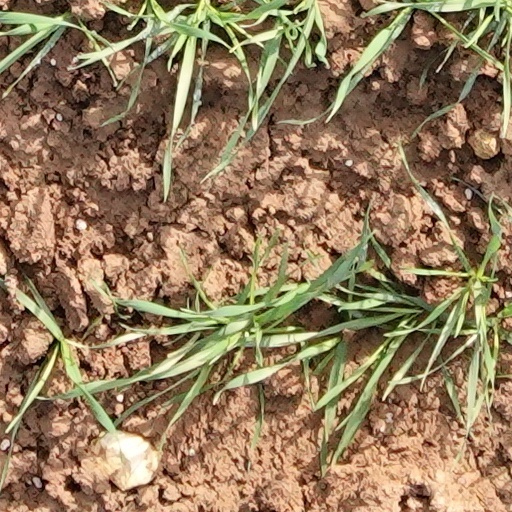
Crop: wheat